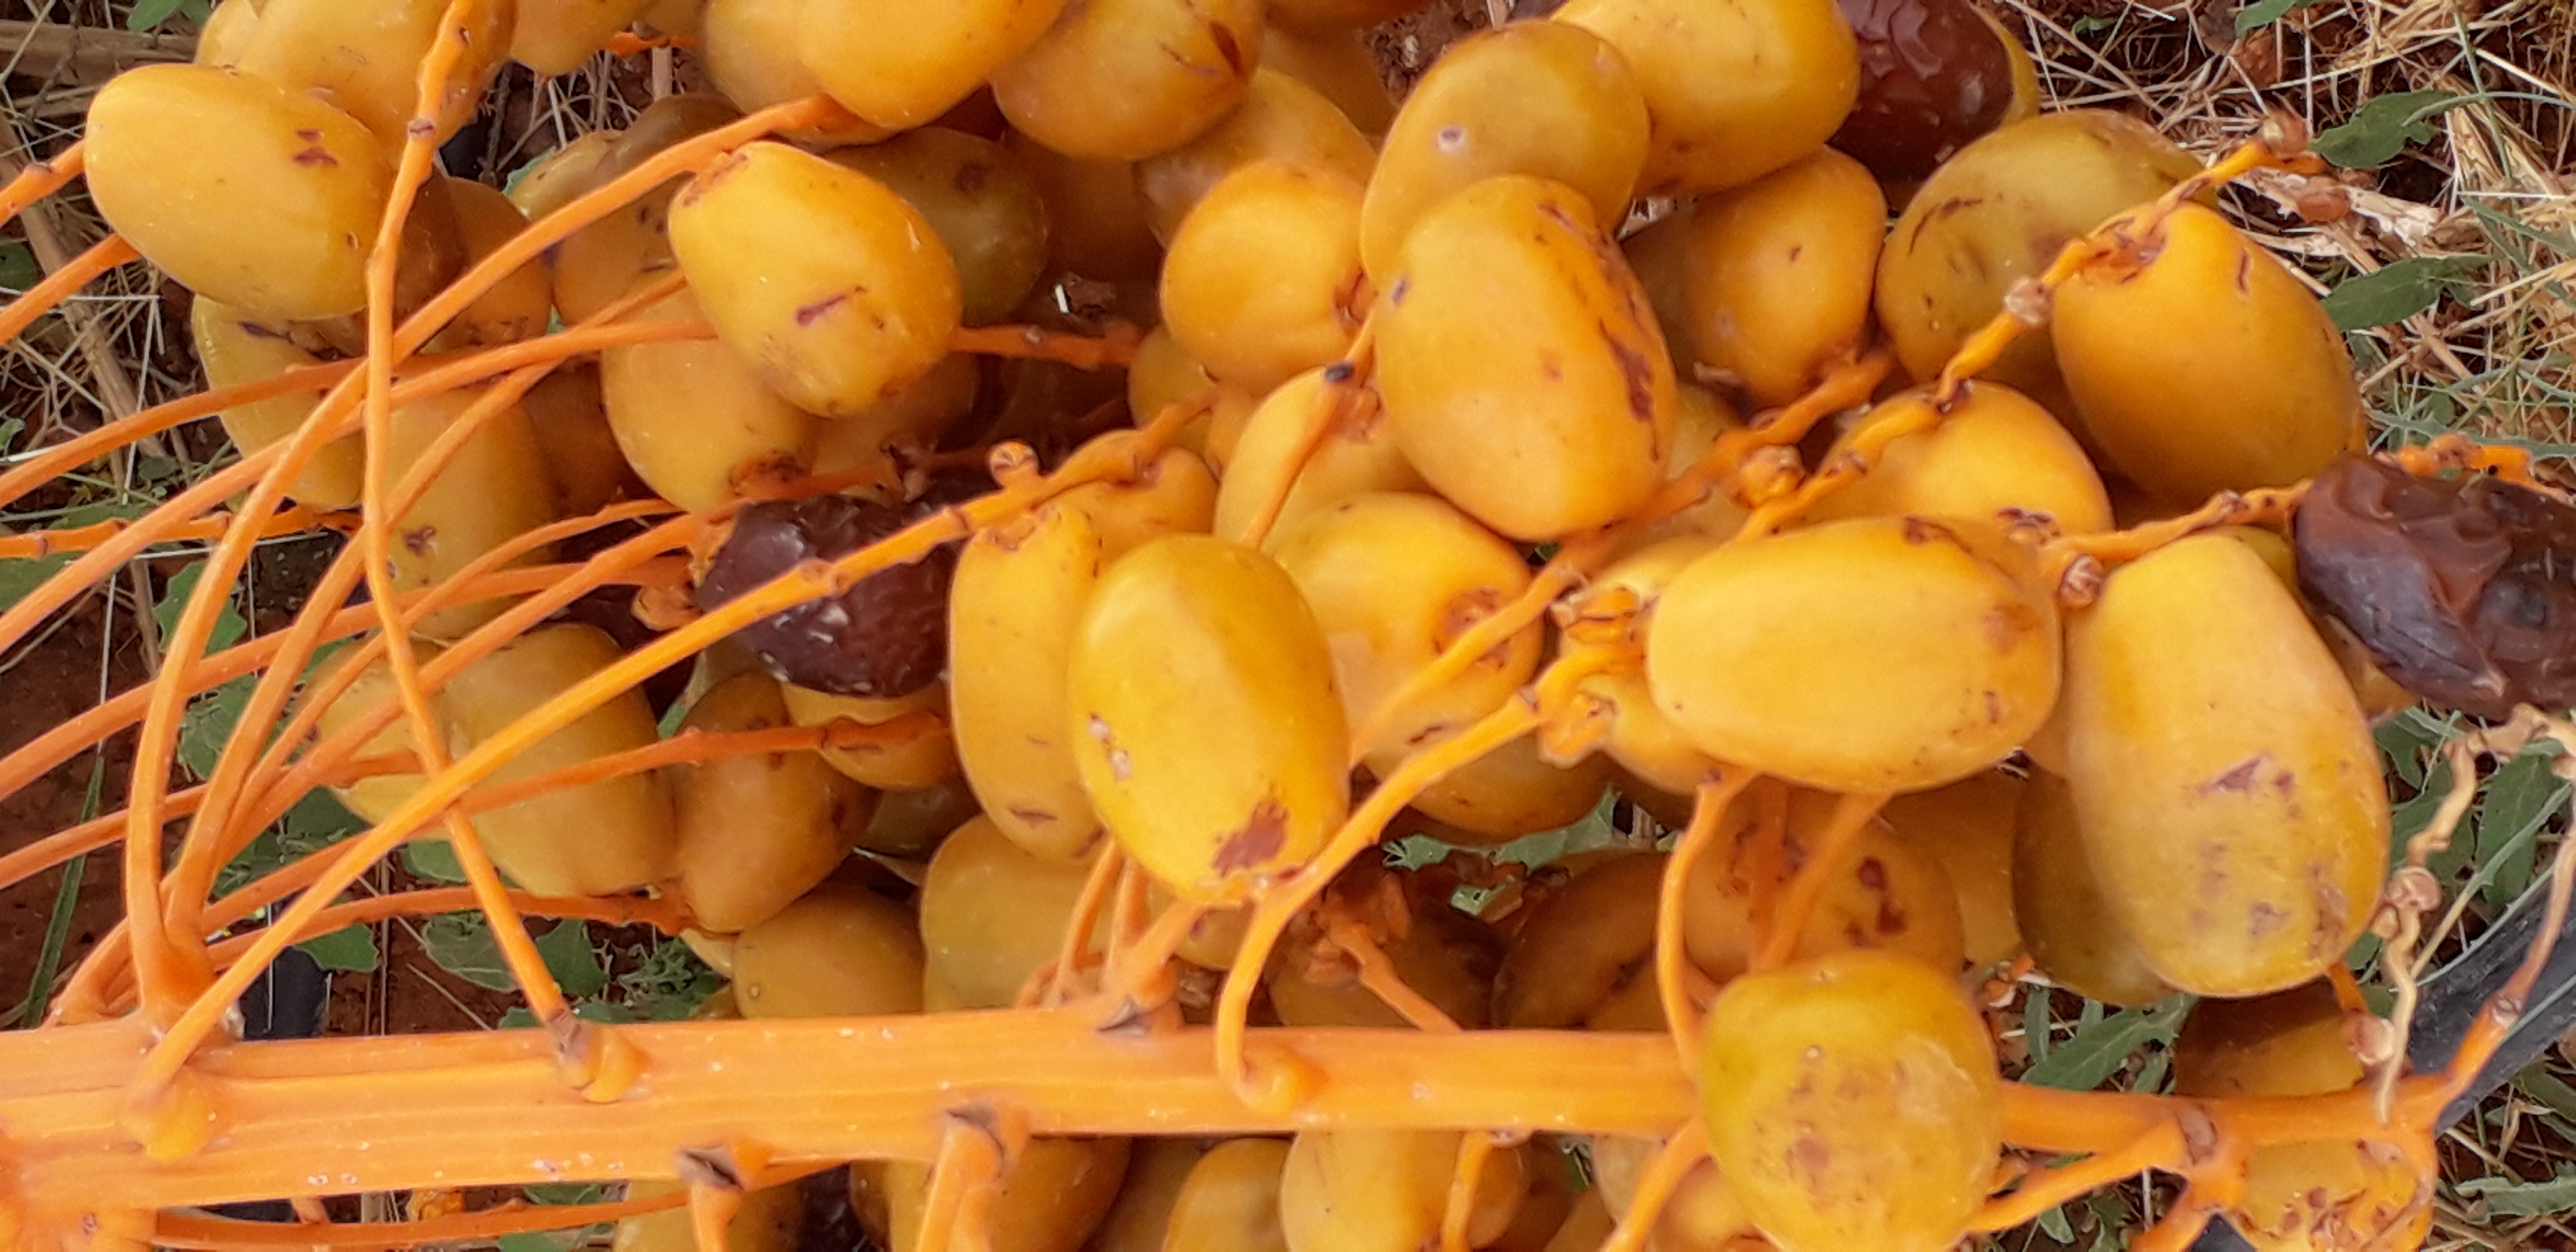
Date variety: Boufagous